The Gambia at the 2008 Summer Olympics

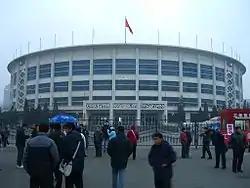
The Workers Indoor Arena, where Jack competed in his boxing bout.

Gambia's only boxer at the Beijing Olympics, Badou Jack, qualified in the middleweight class at the second African continental qualifying tournament. Jack competed at age 24 and was Gambia's oldest competitor. He was selected as the Gambian flag bearer for the opening ceremony. His first fight was against Indian Vijender Singh. Kumar won the fight 13-2 and Jack was eliminated from the competition.